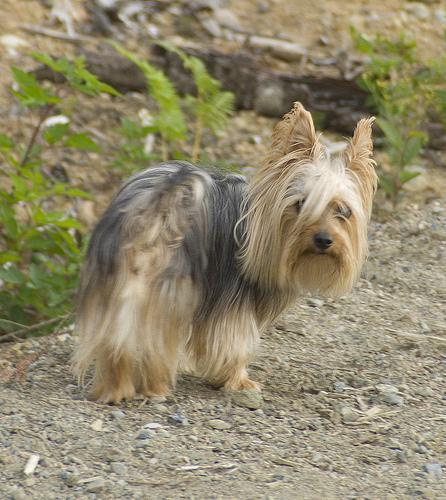
silky_terrier